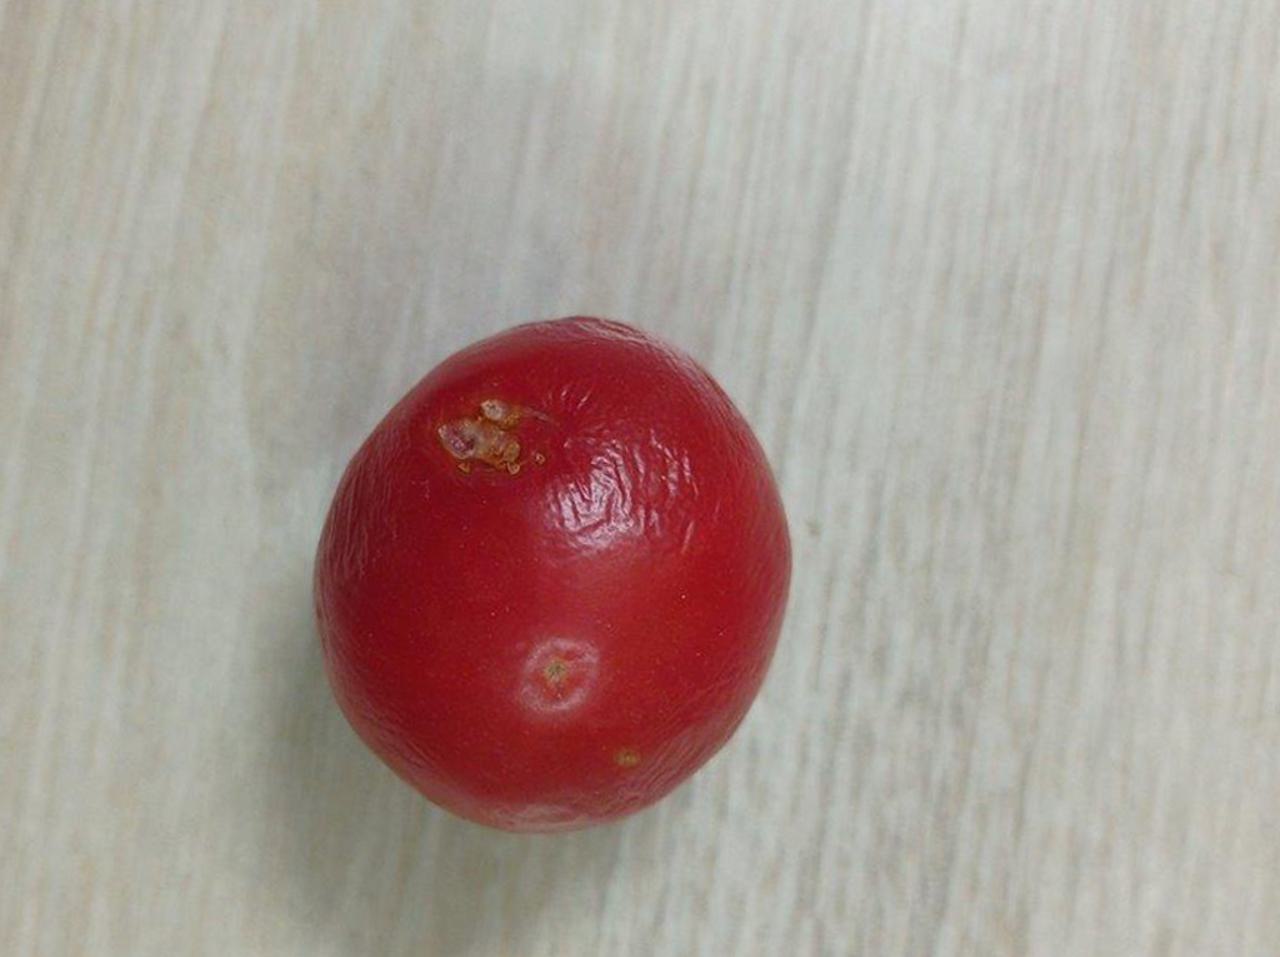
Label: Rotten